Fortuner (film)

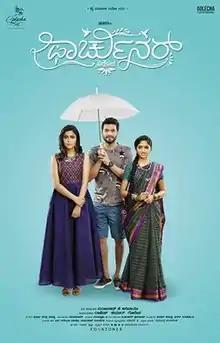
Film poster

Fortuner ( Luck or Privilege) is a 2019 Indian Kannada-language romantic-family drama directed by Manjunath J Anivaarya who is making his directorial debut. The film is first venture by Golecha Films International helmed by Rajesh Golecha, Anand Golecha, Surendar Golecha and Vimal Golecha. Diganth, Sonu Gowda and Swathi Sharma are playing lead roles supported by Rajesh Nataranaga, Kalyani Raju, Vinayak Joshi, Naveen Krishna among many others.